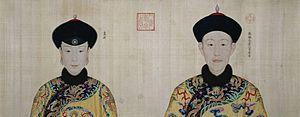
1735 est une année commune commençant un samedi.
Teodorico Pedrini était un missionnaire lazariste italien, compositeur et claveciniste de renom. Il fut envoyé en 1702 en Chine par le pape Clément XI afin d'évangéliser le Fils du Ciel, l'empereur Kangxi.
Giuseppe Castiglione, né le 19 juillet 1688 à Milan et décédé le 16 juillet 1766 à Pékin, est un frère jésuite italien, missionnaire en Chine et peintre à la cour impériale.